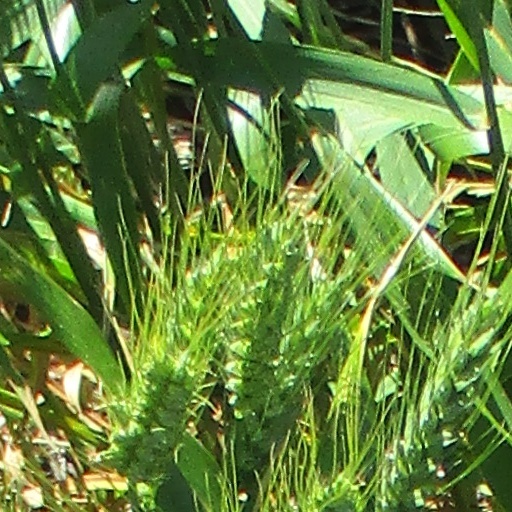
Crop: wheat